Defender (1895 yacht)

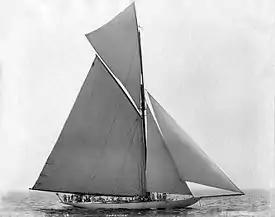
"Defender" on July 20, 1895, six weeks before the 1895 America's Cup.

Defender was the victorious United States defender of the tenth America's Cup in 1895 against challenger "Valkyrie III". Defender was designed by Nathanael Greene Herreshoff and built by the Herreshoff Manufacturing Company in 1895. It was Herreshoff's second victorious America's Cup defender design.